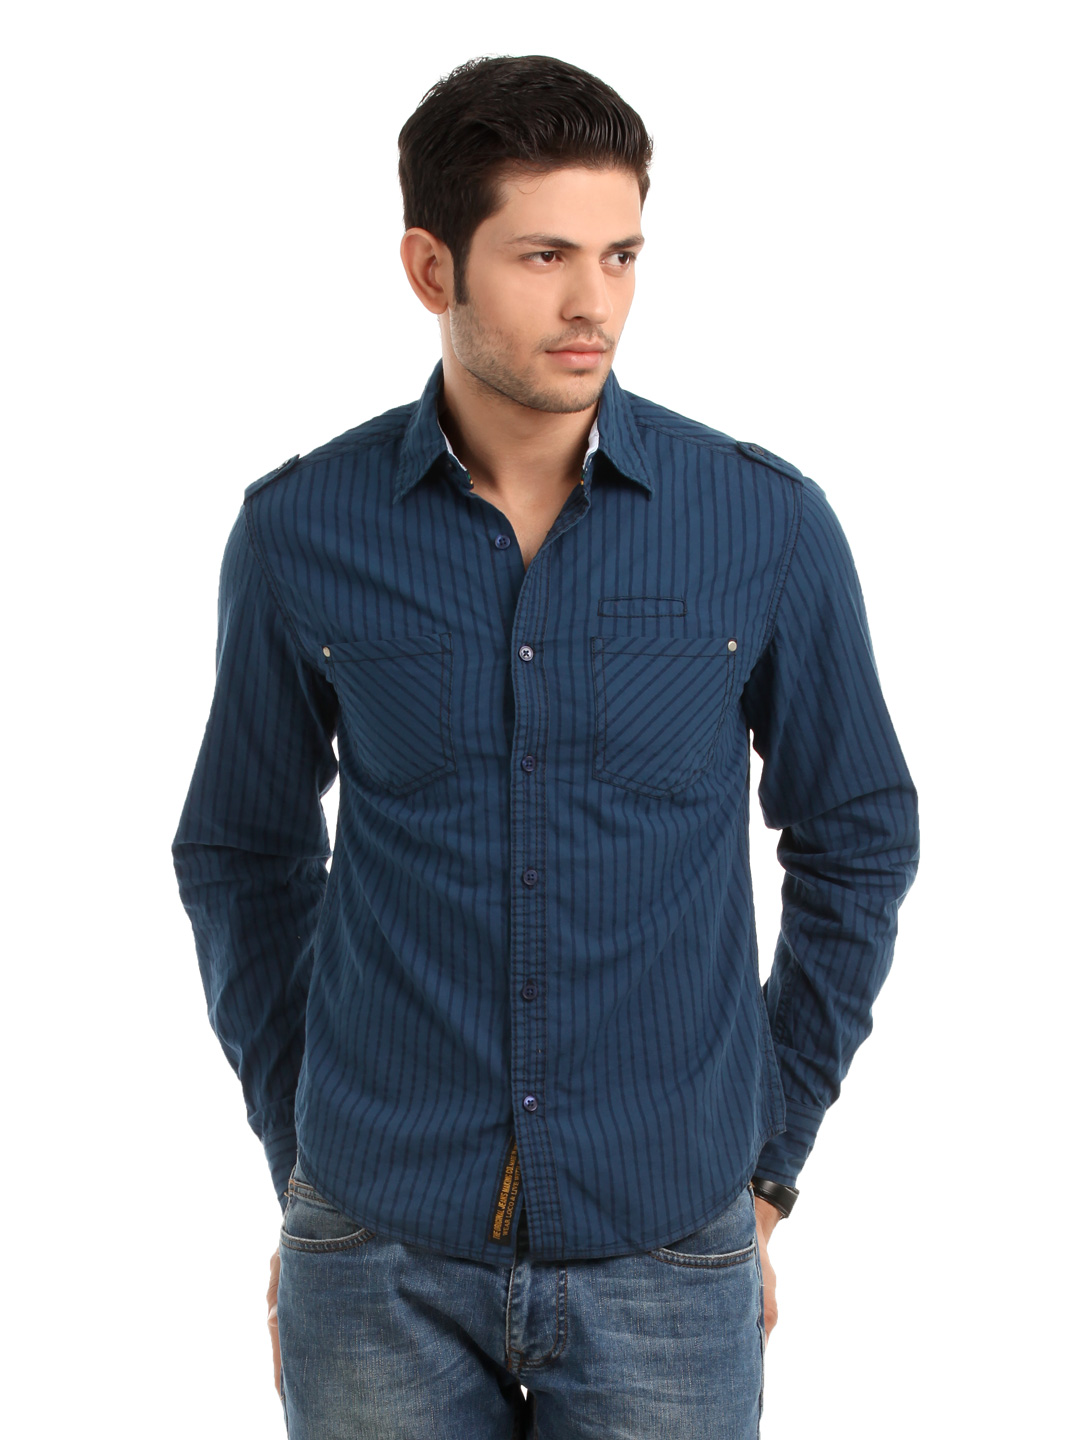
Locomotive Men Blue Striped Shirt
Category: Apparel / Topwear / Shirts
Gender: Men
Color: Blue
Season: Summer 2012
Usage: Casual